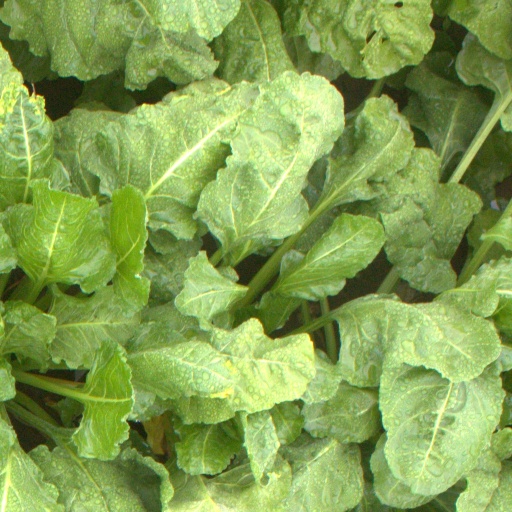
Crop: sugar beet